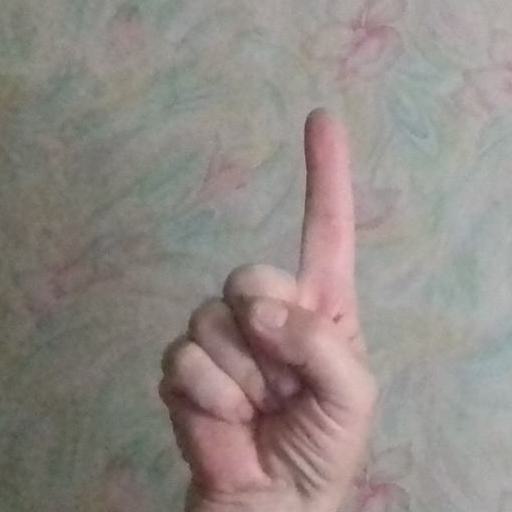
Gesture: one